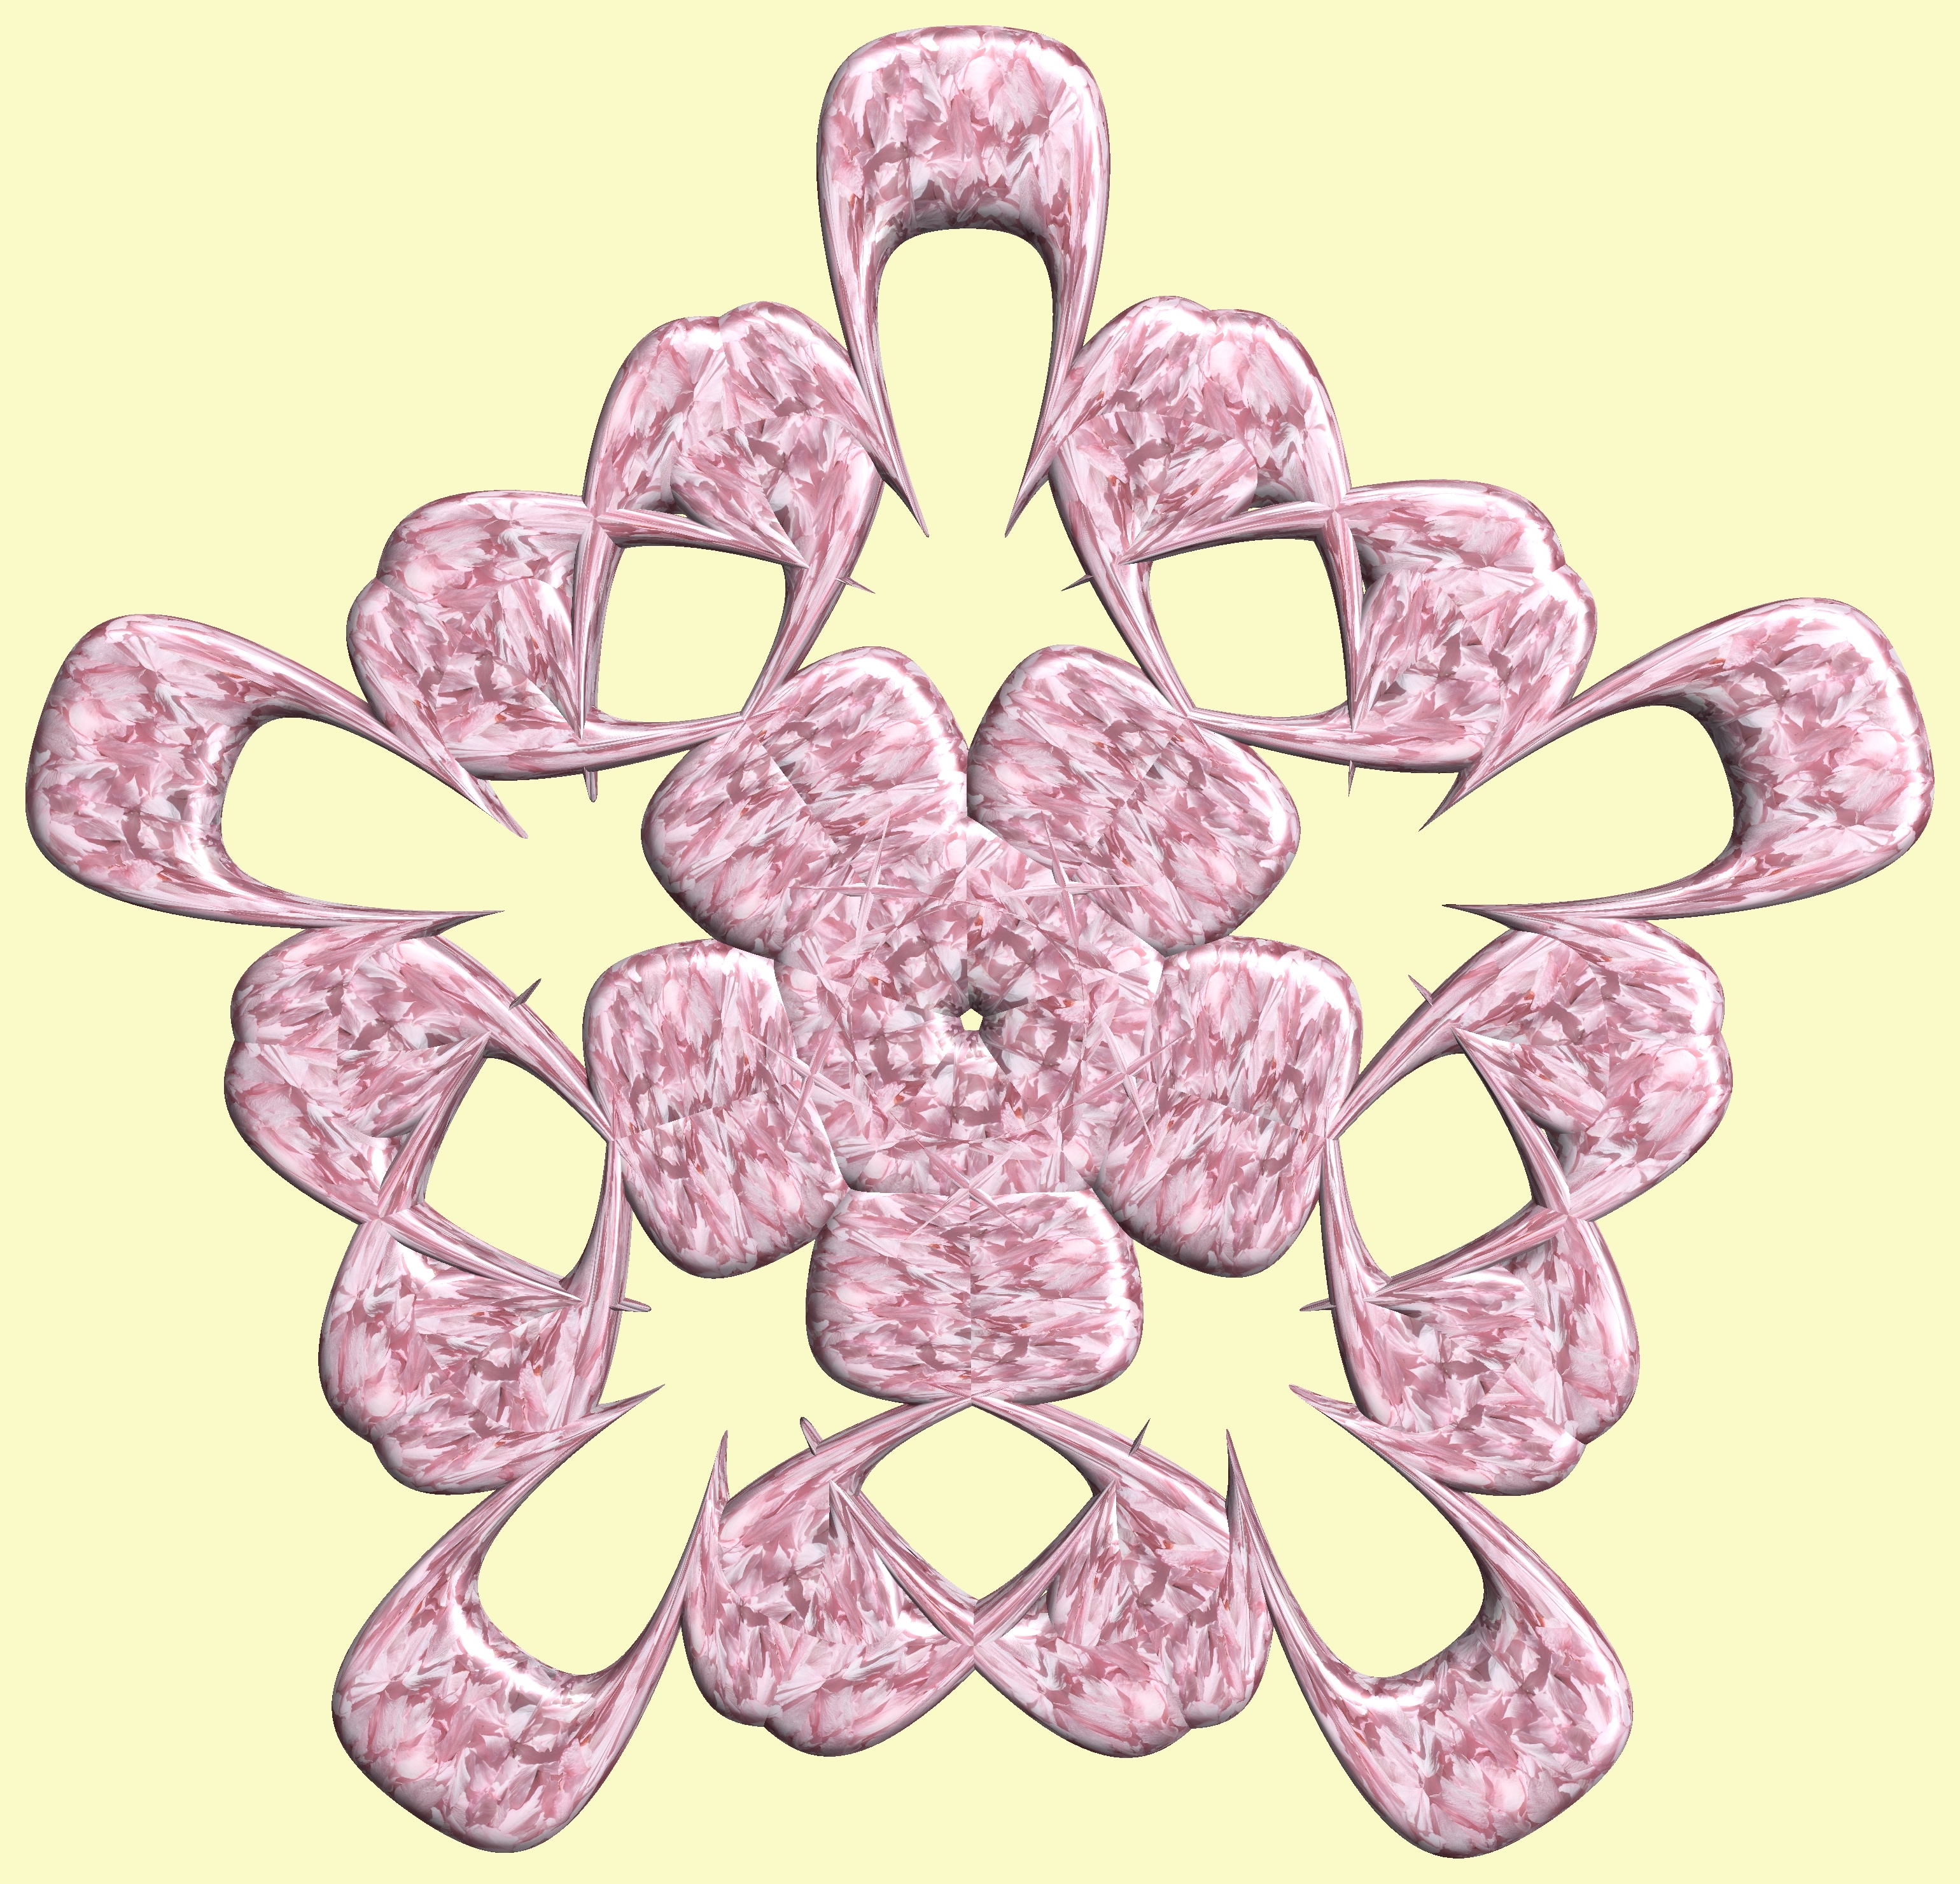
hand, structure, texture, flower, petal, pattern, pink, lighting, figure, drawing, illustration, design, symmetry, 3d, graphic, torus, mathematica, cg, parametricplot3d, code, program, algorithm, abstruct, mapping